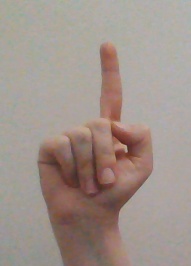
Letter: bb